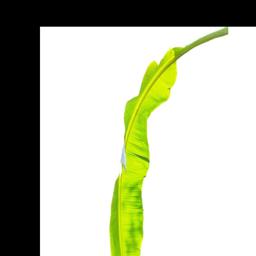
Label: MALBHOG LEAF